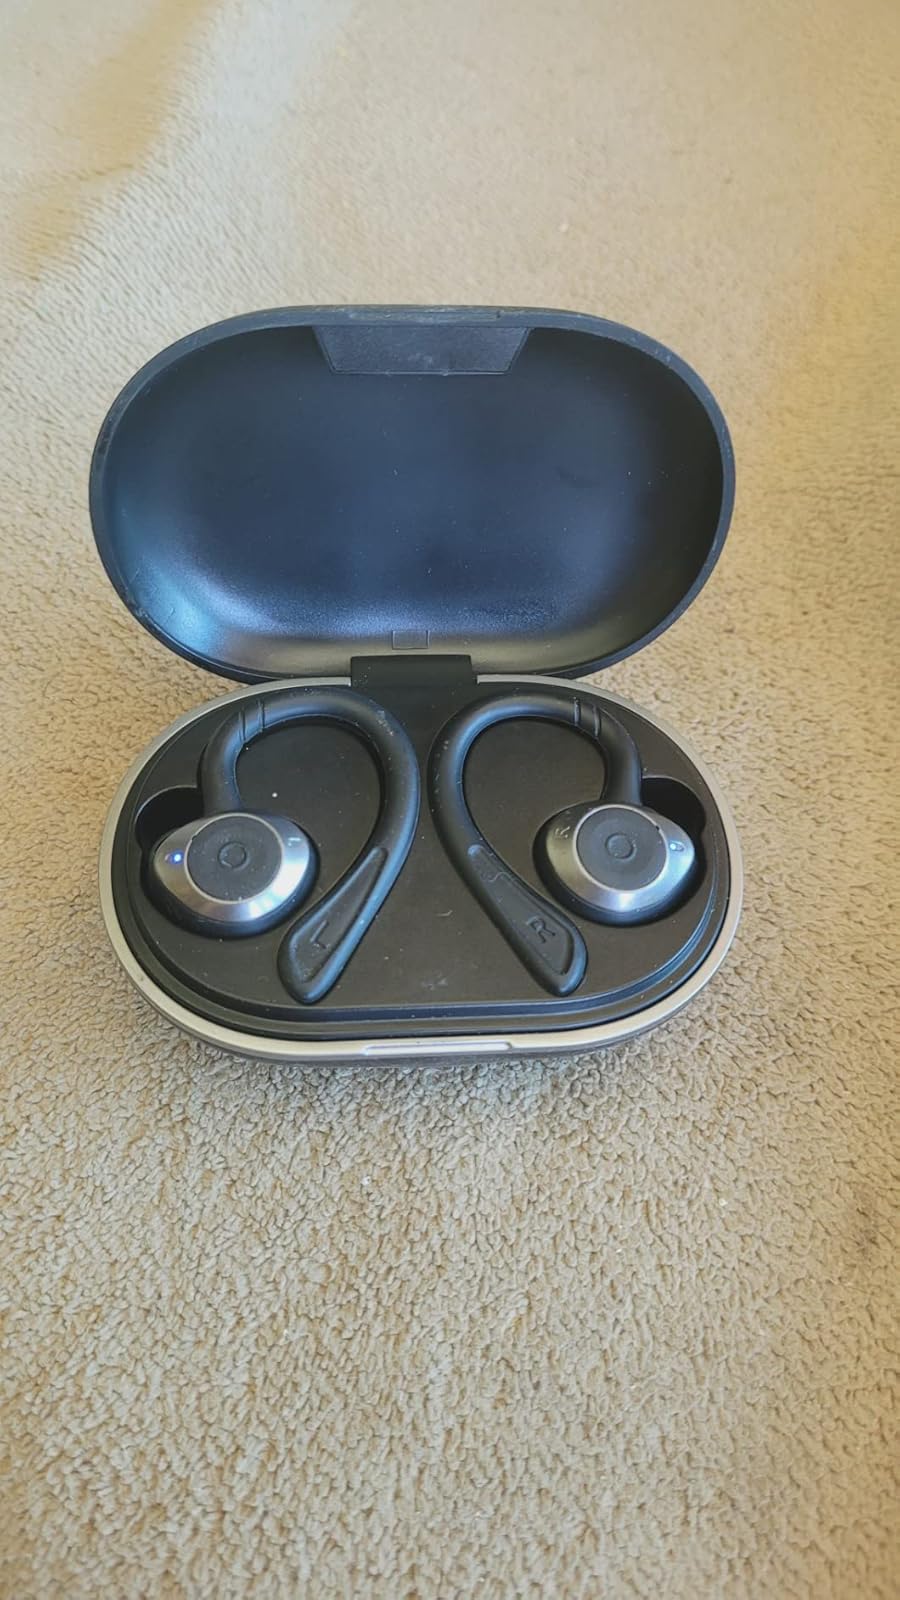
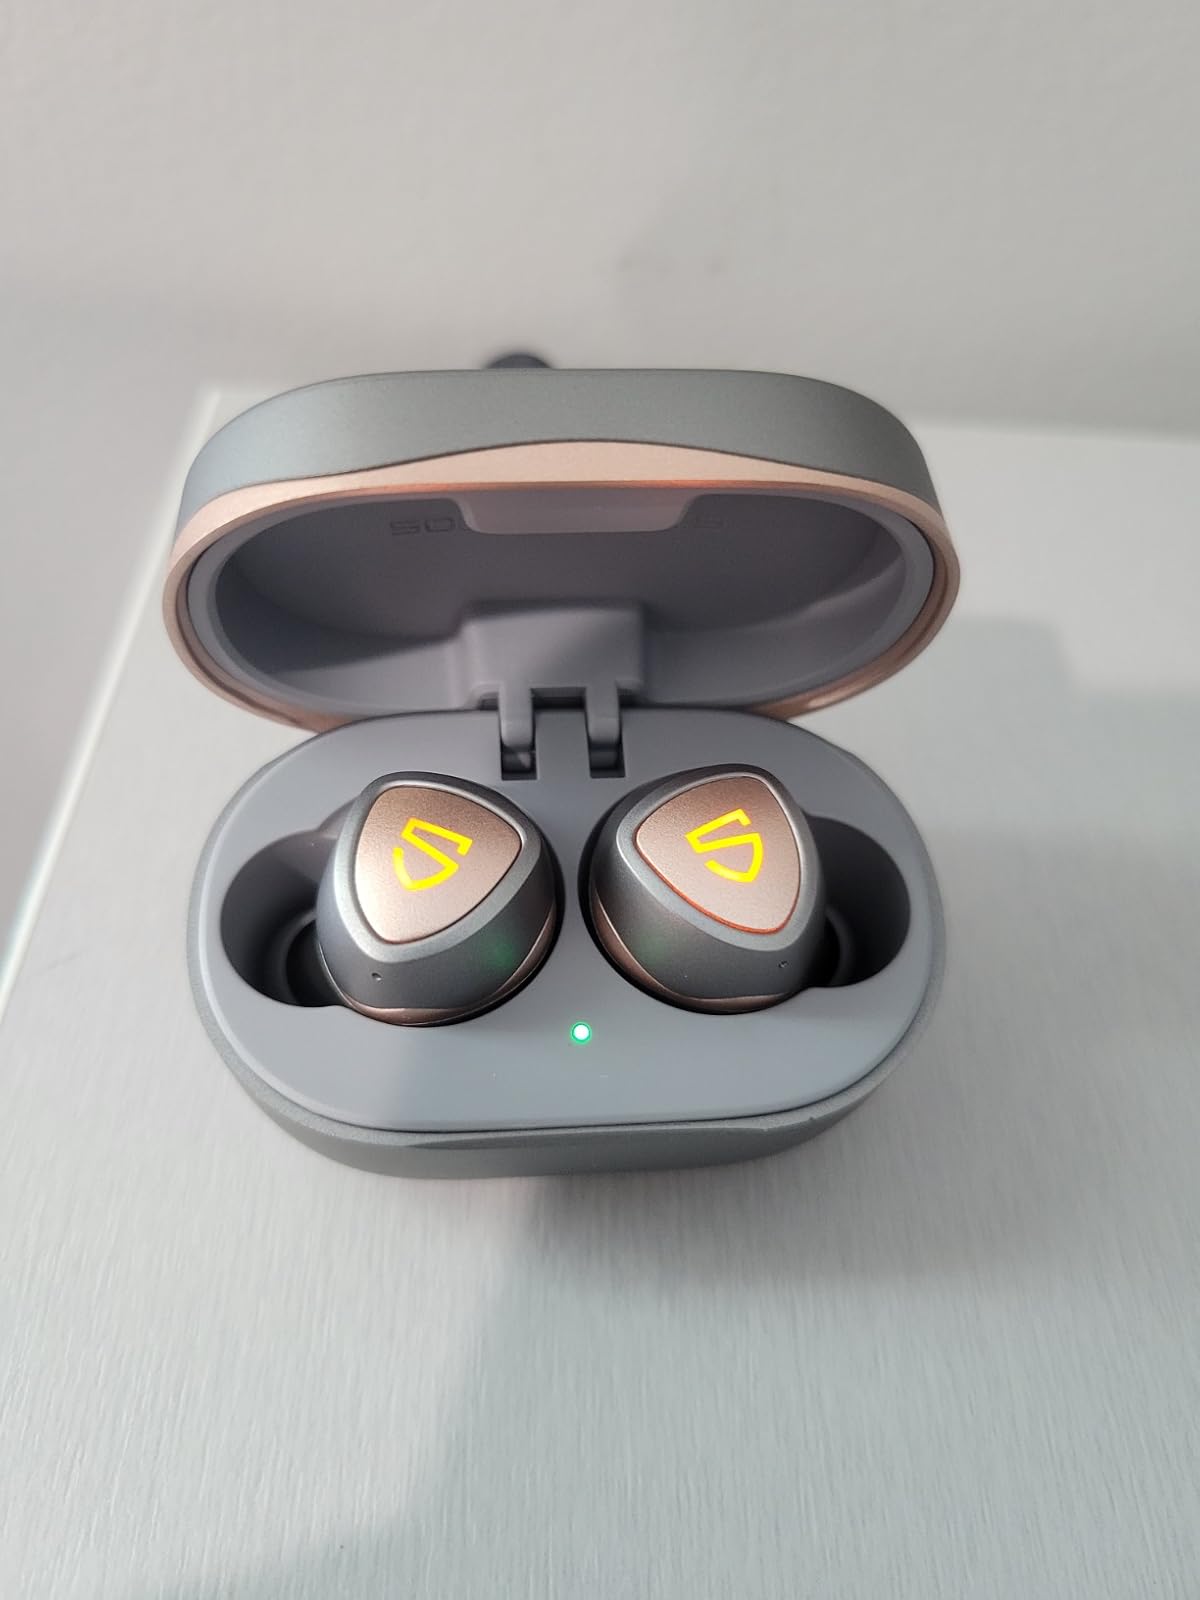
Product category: earbuds
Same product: no